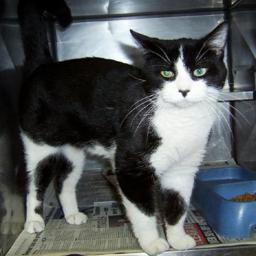
Animal: cats